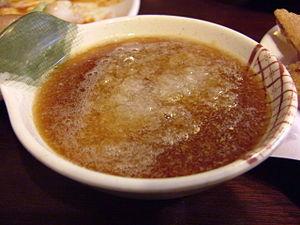
Tentsuyu sauce. Occitan
Tentsuyu est une sauce japonaise servie avec le tempura.